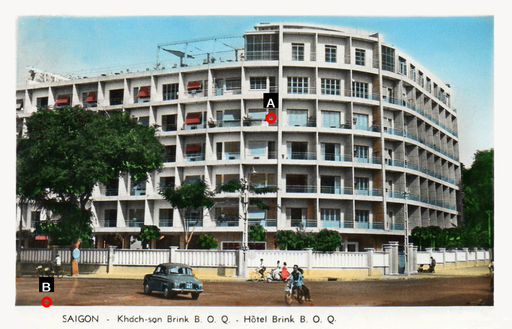
Question: Two points are circled on the image, labeled by A and B beside each circle. Which point is closer to the camera?
Select from the following choices.
(A) A is closer
(B) B is closer
Answer: B